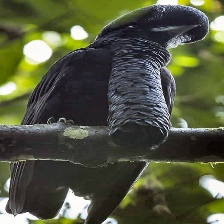
Species: UMBRELLA BIRD
Scientific name: CEPHALOPTERUS